S-IC

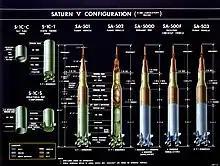
Saturn V configurations, including S-IC-S, S-IC-C and S-IC-T test stages

The Boeing Co. was awarded the contract to manufacture the S-IC on December 15, 1961. By this time the general design of the stage had been decided on by the engineers at the Marshall Space Flight Center (MSFC). The main place of manufacture was the Michoud Assembly Facility, New Orleans. Wind tunnel testing took place in Seattle and the machining of the tools needed to build the stages at Wichita, Kansas.